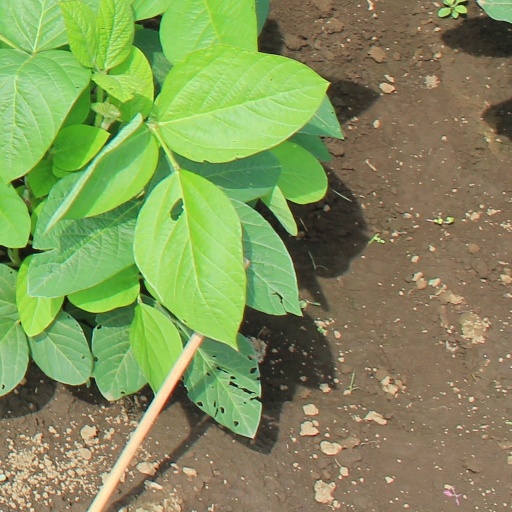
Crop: soybean